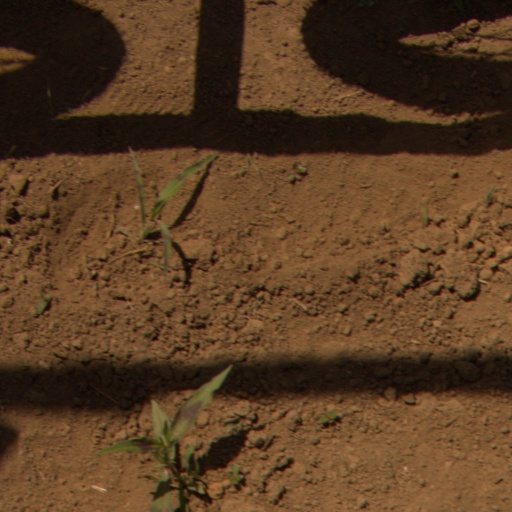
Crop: Jerusalem artichoke